Arbellara

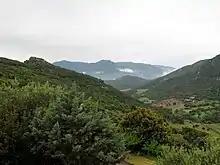
Green Valley in spring.

Arbellara is located some 6 km east of Propriano and 2 km south of Fozzano. Access to the commune is by road D19 from Viggianello in the west which passes through the village then continues north to Fozzano. The D119 road goes south from the village then turns south-west to join the D69 which goes north-east then north to Loreto-di-Tallano. Apart from the village there is also the hamlet of Acoravo in the south-east of the commune at the intersection of the D119 and D69. The commune is mostly mountainous and forested.